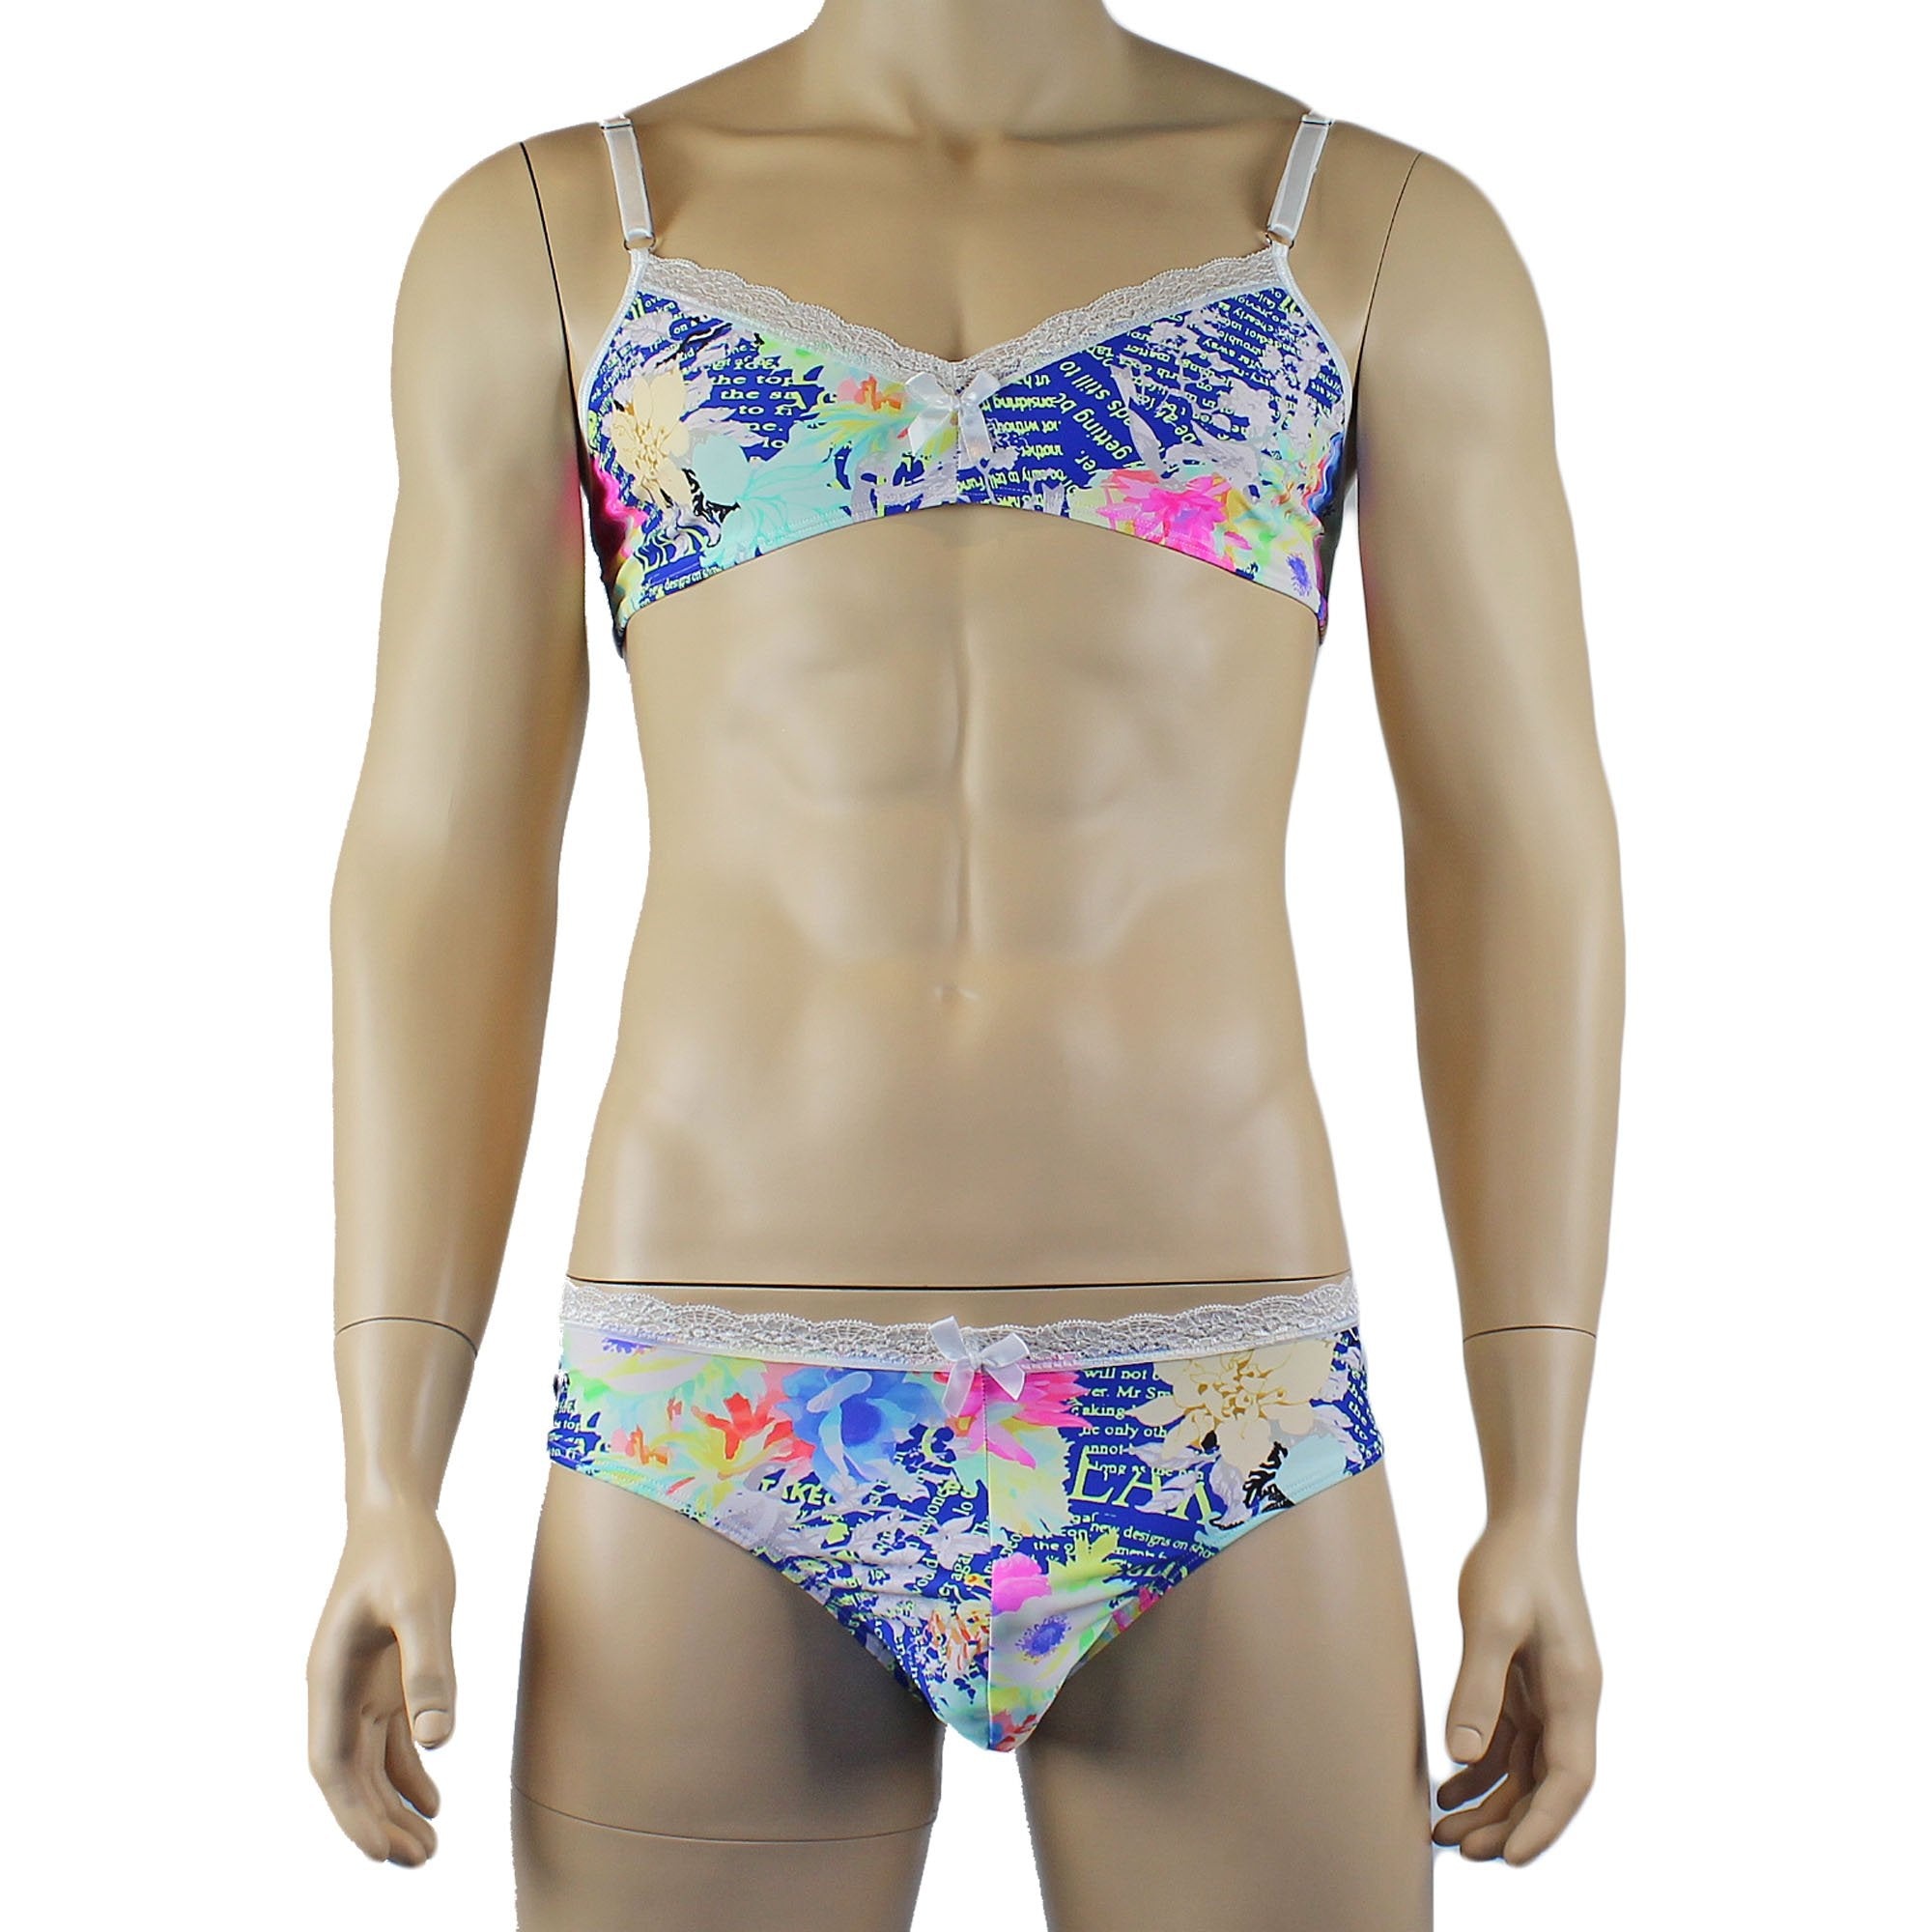
Mens Suzanne Floral Bra Top & Bikini Brief
Brand: Spangla
Mens stretch spandex floral and printed words Bra Top, with adjustable shoulder straps, lace trim and satin bow front, slips over the head or step into it to pull up. Comes with a matching high waisted Bikini Brief with lace trim around the waist and satin bow front. Sexy male lingerie Floral Silky satin feel Our Plastic Fantastic model wears a size S/M Sizes Size Guide - Chest Small 32-34 inches (81-86cm) Medium 36-38 inches (91-96cm) Large 40-42 inches (101-107cm) XLarge 44-46 inches (112-117cm) Size Guide - Hips Small 28-30 inches (71-76cm) Medium 32-34 inches (81-86cm) Large 36-38 inches (91-96cm) XLarge 40-42 inches (101-107cm) XXLarge 44-46 inches (112-117cm) Washing manufactured with love especially for you.. . Washing Instructions: I love to be washed with gentle massaging hands in soft soap and warm water. Rub me in all the right places to make me giggle. Rinse me off until I am soap free and hang me up to air-dry so the breeze can tickle my naughty bits. I like a good blow job. I don't like tumble dryers, I am already hot enough. Fabric - Spandex - Nylon - Lace - Elastic Hand Wash - Warm/Cool Water - Line Dry Only No Bleach, It makes me Crazy Wear me on your next date, you'll be awesome.
Category: Apparel & Accessories > Clothing > Men's Undergarments